Describe the emotion expressed in this image:  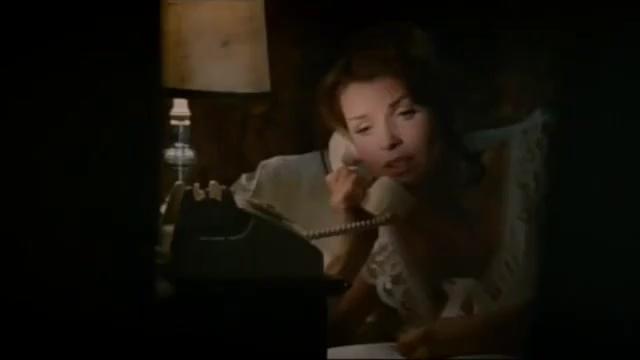
This person displays Pain, valence and arousal with low intensity.